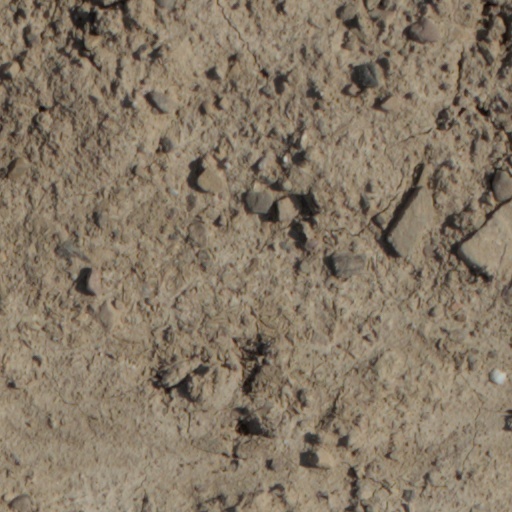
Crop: wheat